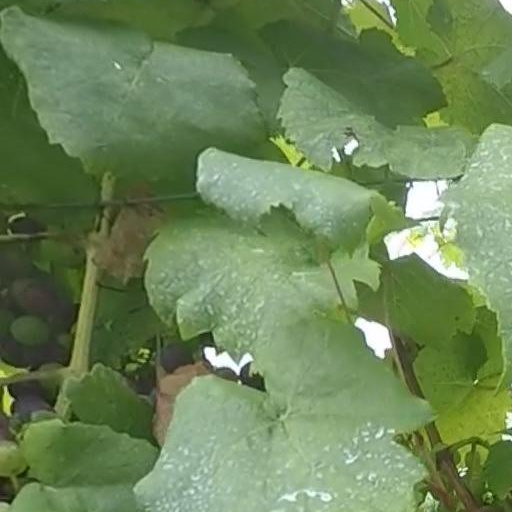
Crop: grape